Mary Lou Robinson

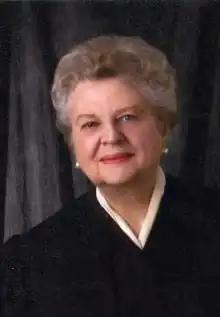

Mary Lou Robinson (August 26, 1926 January 26, 2019) was a United States district judge of the United States District Court for the Northern District of Texas.